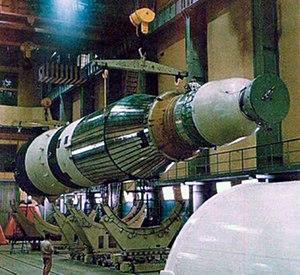
Le Soyouz 7K-L1 est un véhicule spatial soviétique développé au milieu de la décennie 1960 pour transporter deux cosmonautes dans le cadre du programme lunaire habité soviétique. Le vaisseau est conçu pour remplir un objectif à court terme en attendant la mise au point d'un vaisseau pouvant déposer un homme sur la Lune : il doit permettre de battre les américains en envoyant pour la première fois des hommes faire le tour de la Lune. Le vaisseau est une version dérivée du Soyouz 7K-OK qui a été allégé par suppression du module orbital. Il comporte des équipements permettant à son équipage de naviguer au delà de l'orbite basse et un bouclier thermique plus épais pour survivre à une rentrée atmosphérique à grande vitesse. Il est lancé par une fusée Proton. Le vaisseau est lancé à 12 exemplaires entre mars 1968 et octobre 1970 dans le cadre du programme Zond. Les différents vols, victimes de défaillances soit du lanceur soit du vaisseau, ne permettent pas de qualifier à temps le vaisseau : les américains réussissent à effectuer le premier tour de la Lune avec équipage et le développement du vaisseau est abandonné peu après.
Zond est un programme spatial soviétique qui s'est déroulé entre 1964 et 1970 dont l'objectif du deuxième type de mission était d'envoyer deux cosmonautes faire le tour de la Lune. pour réaliser une nouvelle première avant les Etats-Unis qui étaient en train de préparer l'atterrissage de deux hommes à la surface de la Lune dans le cadre du programme Apollo. Pour y parvenir une version allégée du vaisseau spatial Soyouz, destinée à transporter deux hommes et baptisée Soyouz 7K-L1, est mise au point. Il est placé en orbite par le lanceur lourd Proton qui vient tout juste d'effectuer ses premiers vols. L'ensemble est testé à quinze reprises sans équipage. La plupart de ces vols sont des échecs ou des demi-échecs dus à des problèmes affectant soit la fusée soit le vaisseau Soyouz. Les responsables soviétiques renonceront finalement à envoyer des hommes autour de la Lune et mettront fin au programme, les américains ayant réussi à atterrir entre-temps sur notre satellite.